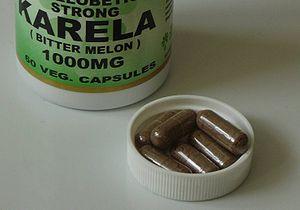
La margose, melon amer ou momordique, est une plante potagère grimpante de la famille des Cucurbitaceae, cultivée dans les climats chauds ou tempérés en plante annuelle. Le terme margose désigne la plante et le fruit, la plante est parfois nommée improprement margosier qui désigne en créole de l'Océan indien le mélia.